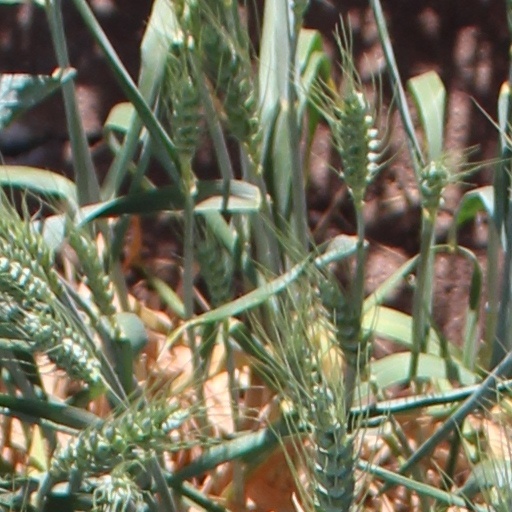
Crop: wheat